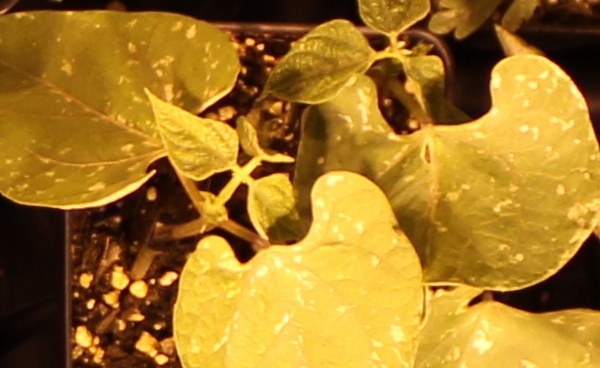
Label: Blackbean